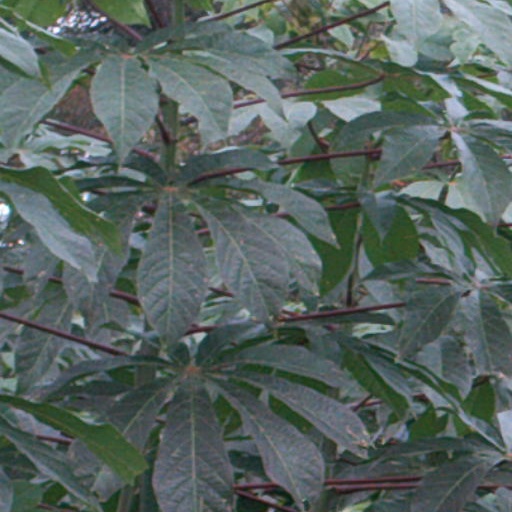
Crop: cassava